Femoral head ostectomy

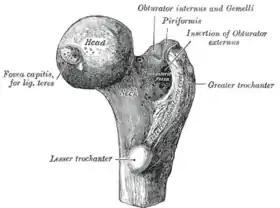
The femoral head and neck

A femoral head ostectomy is a surgical operation to remove the head and neck from the femur. It is performed to alleviate pain, and is a salvage procedure, reserved for condition where pain can not be alleviated in any other way. It is common in veterinary surgery. Other names are excision arthroplasty of the femoral head and neck, Girdlestone's operation, Girdlestone procedure, and femoral head and neck ostectomy.